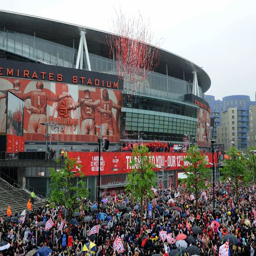
i got : % on the ultimate quiz